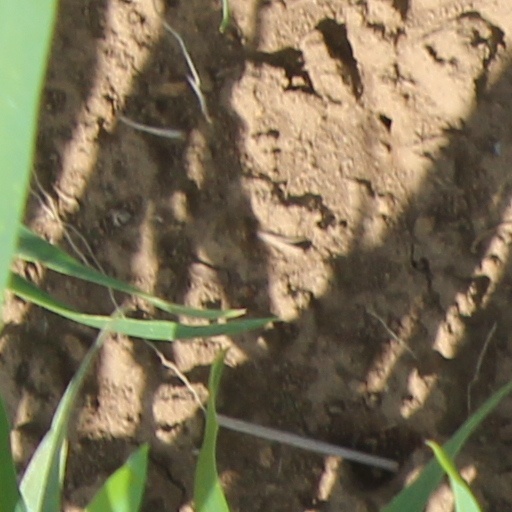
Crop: wheat